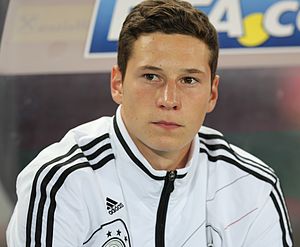
Julian Draxler
Julian Draxler er en tysk fodboldspiller, der spiller som offensiv midtbanespiller for Paris Saint-Germain.